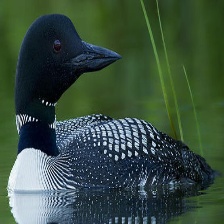
Species: COMMON LOON
Scientific name: GAVIA IMMER